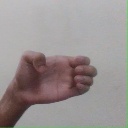
अक्षर: ख